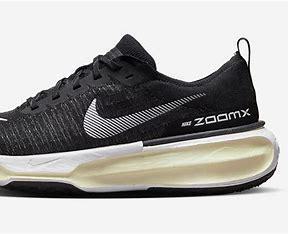
Brand: Nike
Model: Invincible 3